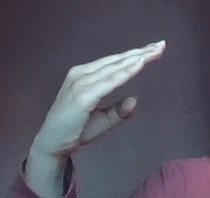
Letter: jeem